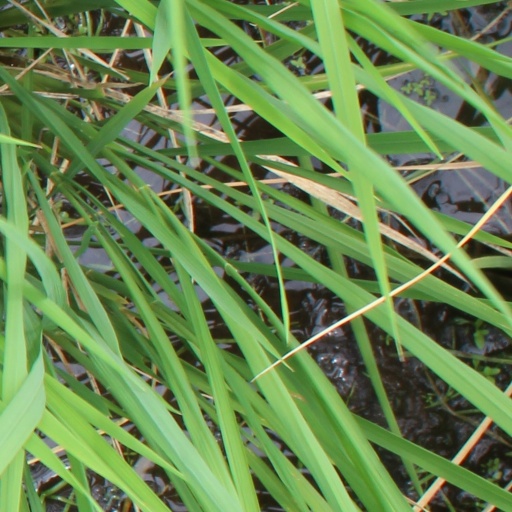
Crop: rice